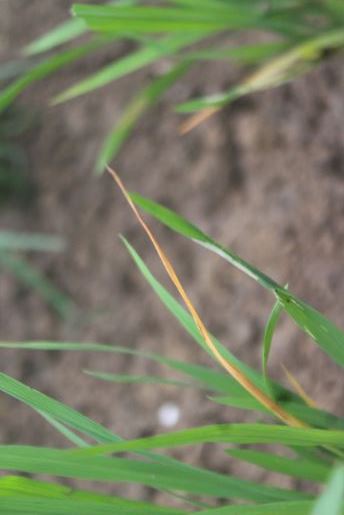
Disease: Tungro